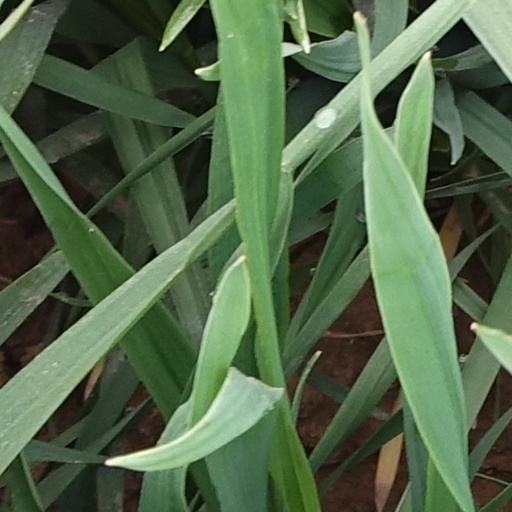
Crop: wheat